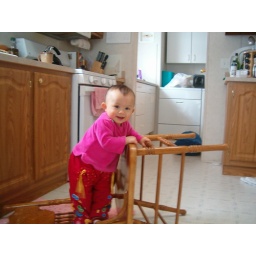
She moved that chair into the kitchen by herself!